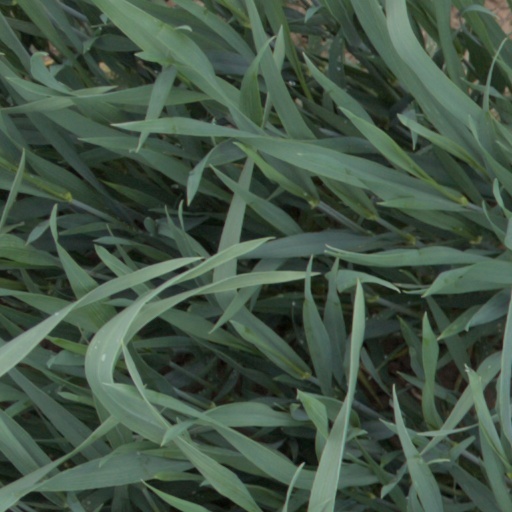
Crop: wheat